Luminism (Impressionism)

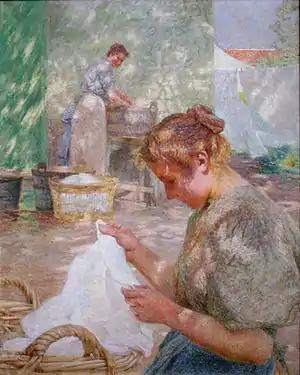
Emile Claus, "Sunny Day" (1899). Oil on canvas, The Museum of Fine Arts, Ghent

Luminism is a late-impressionist or neo-impressionist style in painting which devotes great attention to light effects.